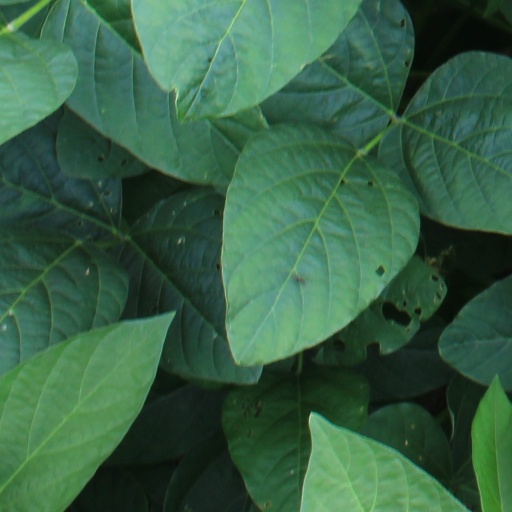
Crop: soybean